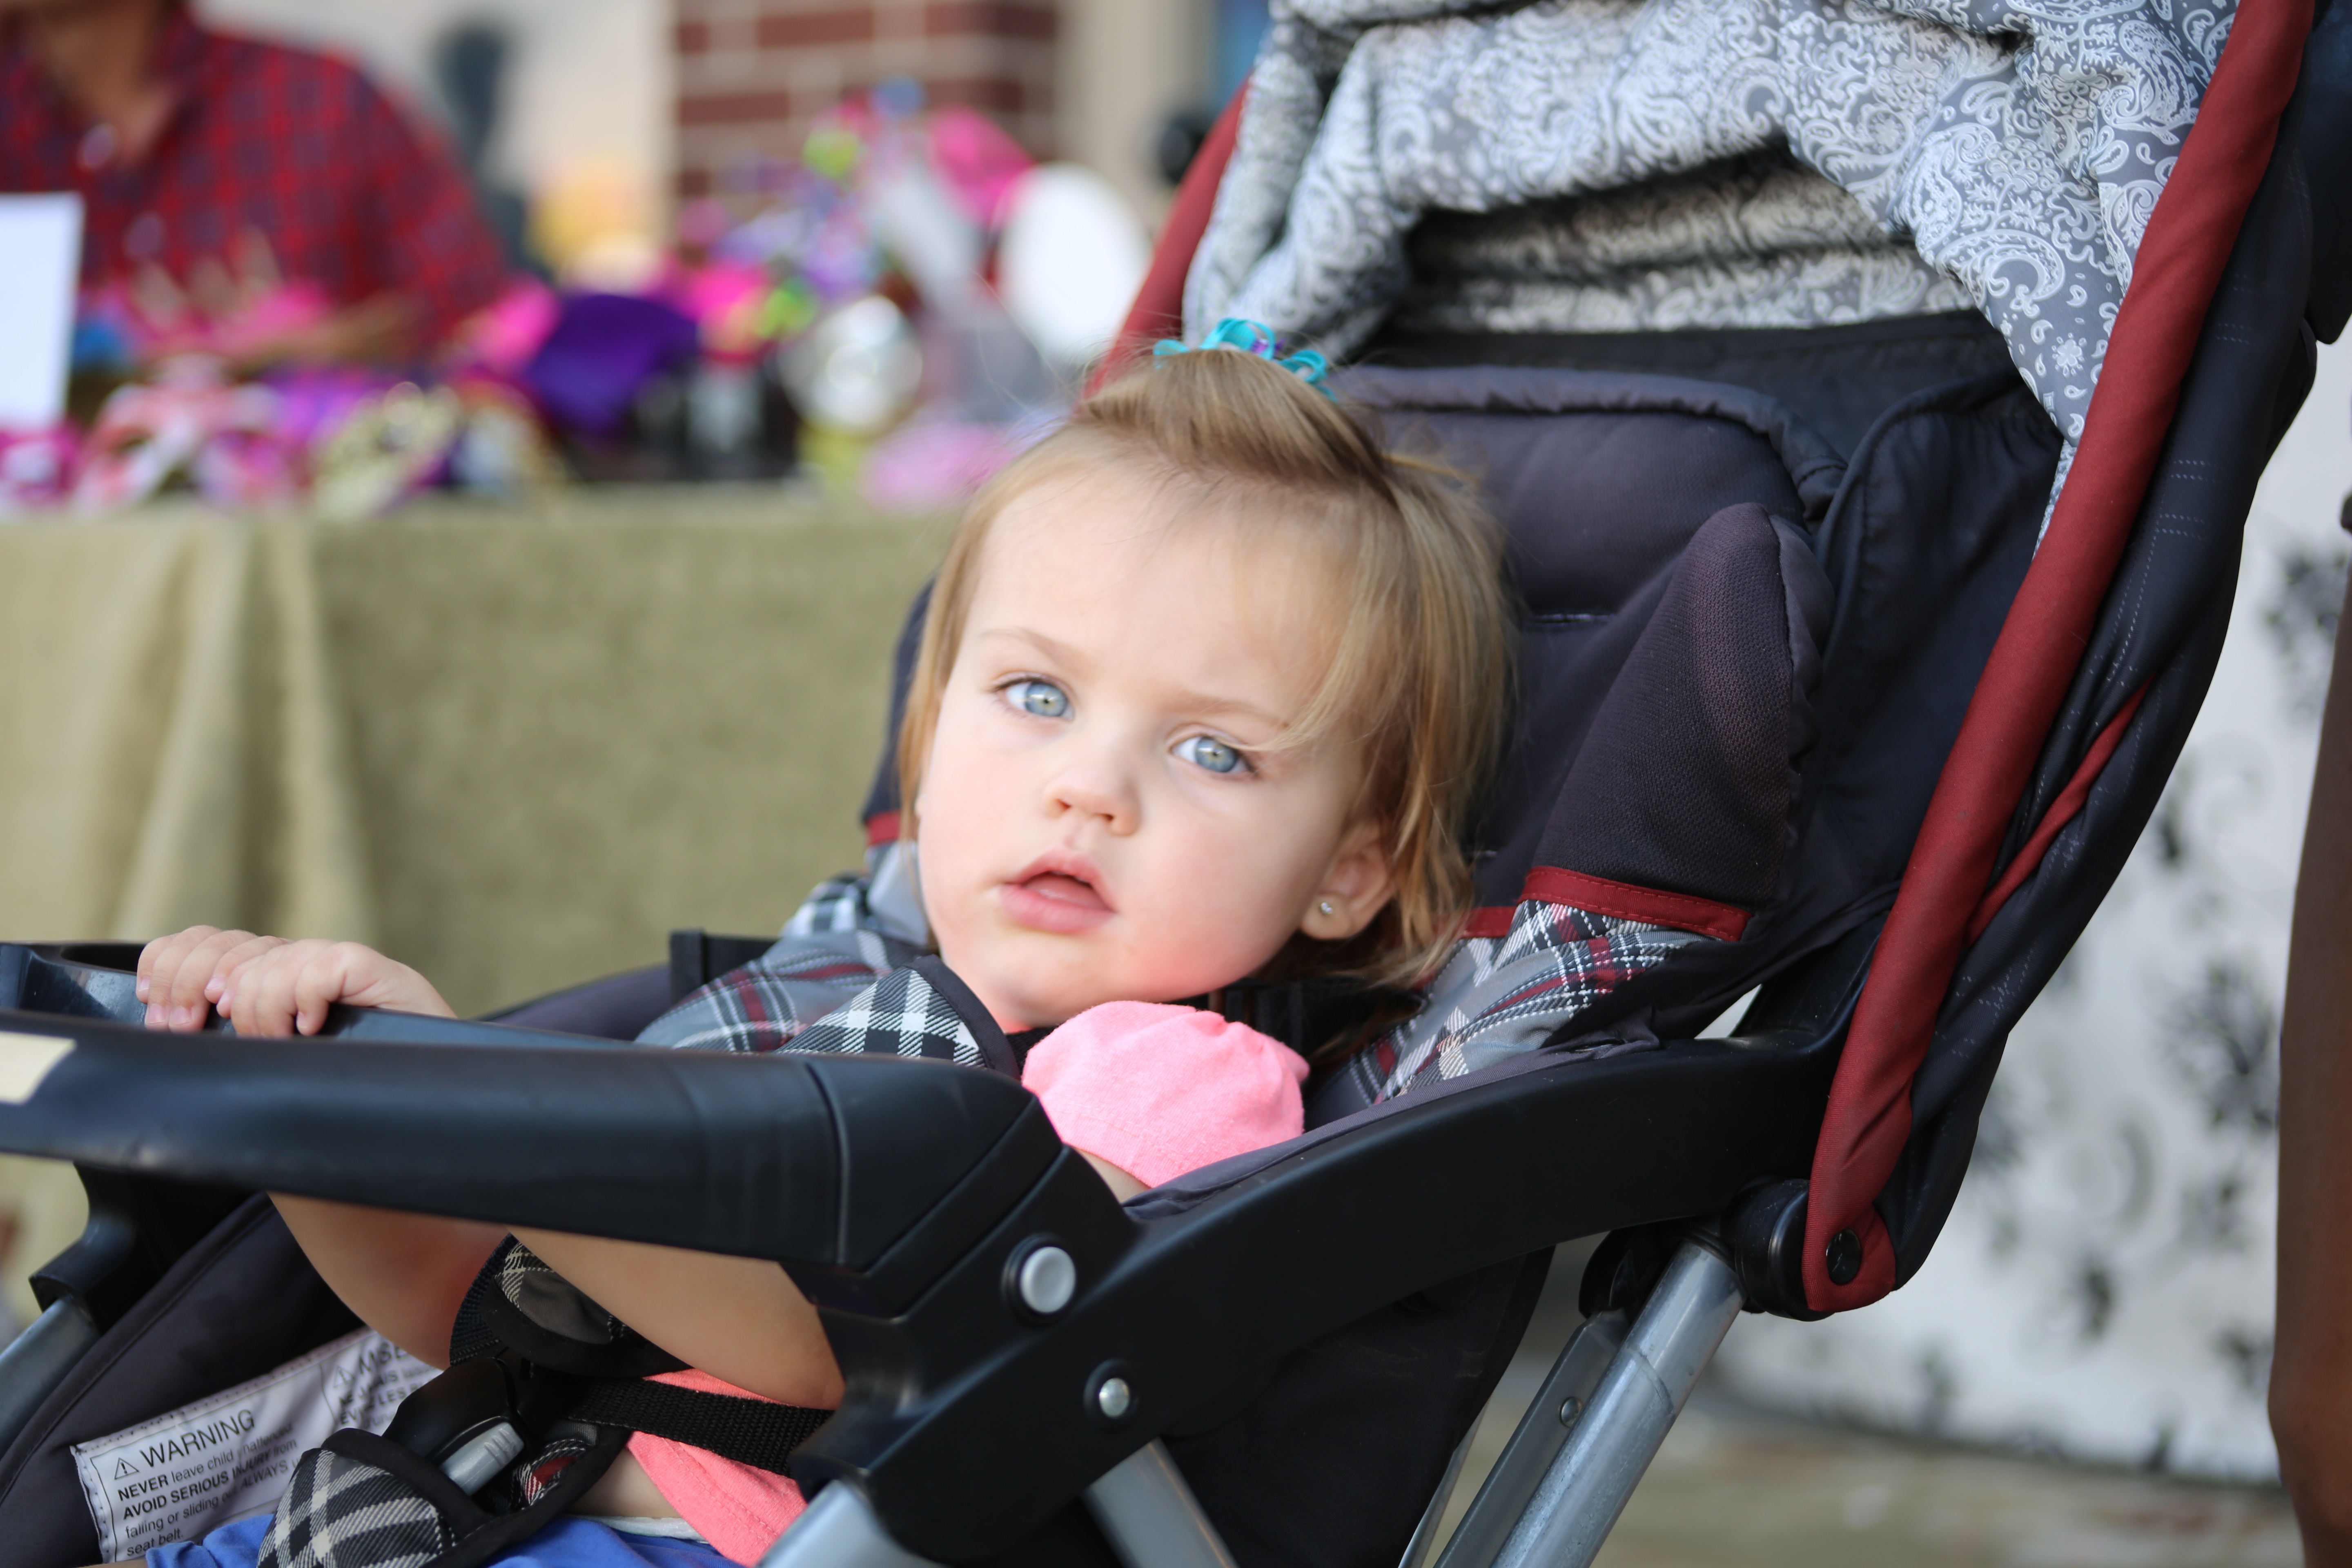
person, people, girl, play, kid, cute, female, young, sitting, child, human, baby, childhood, product, innocent, infant, toddler, adorable, stroller, baby carriage, human positions